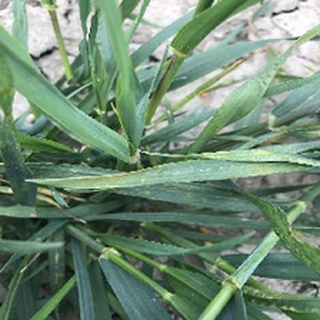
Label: wheat_yellow_rust